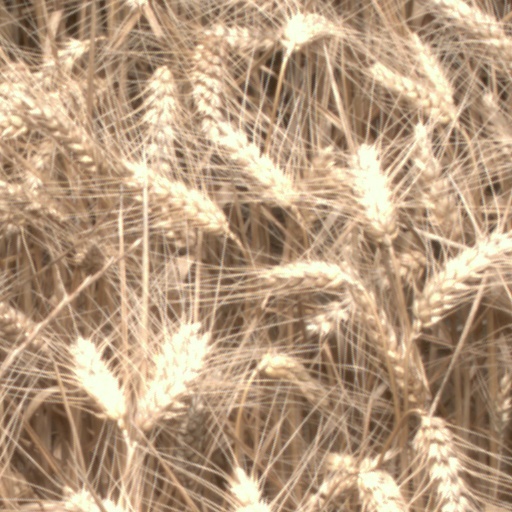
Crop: wheat